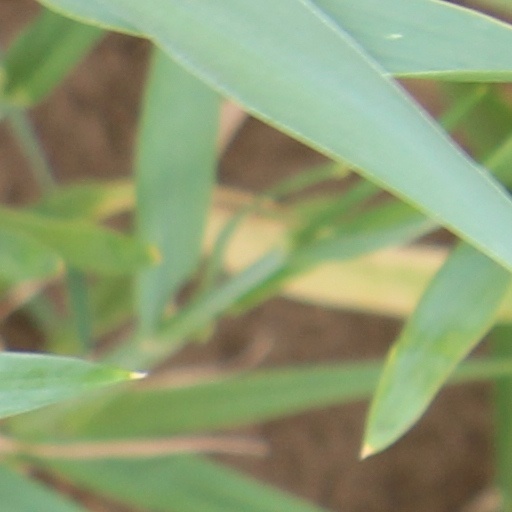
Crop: wheat